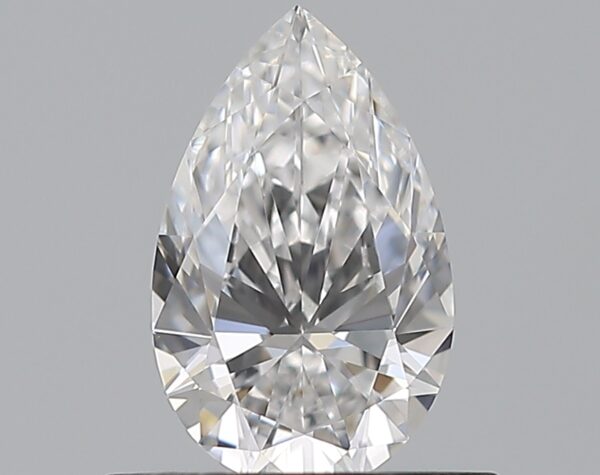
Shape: pear
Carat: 0.53
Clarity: VVS1
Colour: D
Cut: EX
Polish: EX
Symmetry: EX
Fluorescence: M
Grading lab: GIA
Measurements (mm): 7.28 x 4.54 x 2.71